Hank Haney

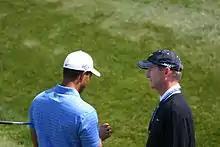
Hank Haney with Tiger Woods

Hank Haney (born August 24, 1955) is an American professional golf instructor best known for coaching Tiger Woods and two-time major championship winner Mark O'Meara. Haney is a graduate of the University of Tulsa.